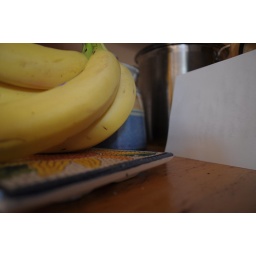
Available light, adding bounced light using white paper to lessen shadows in the foreground